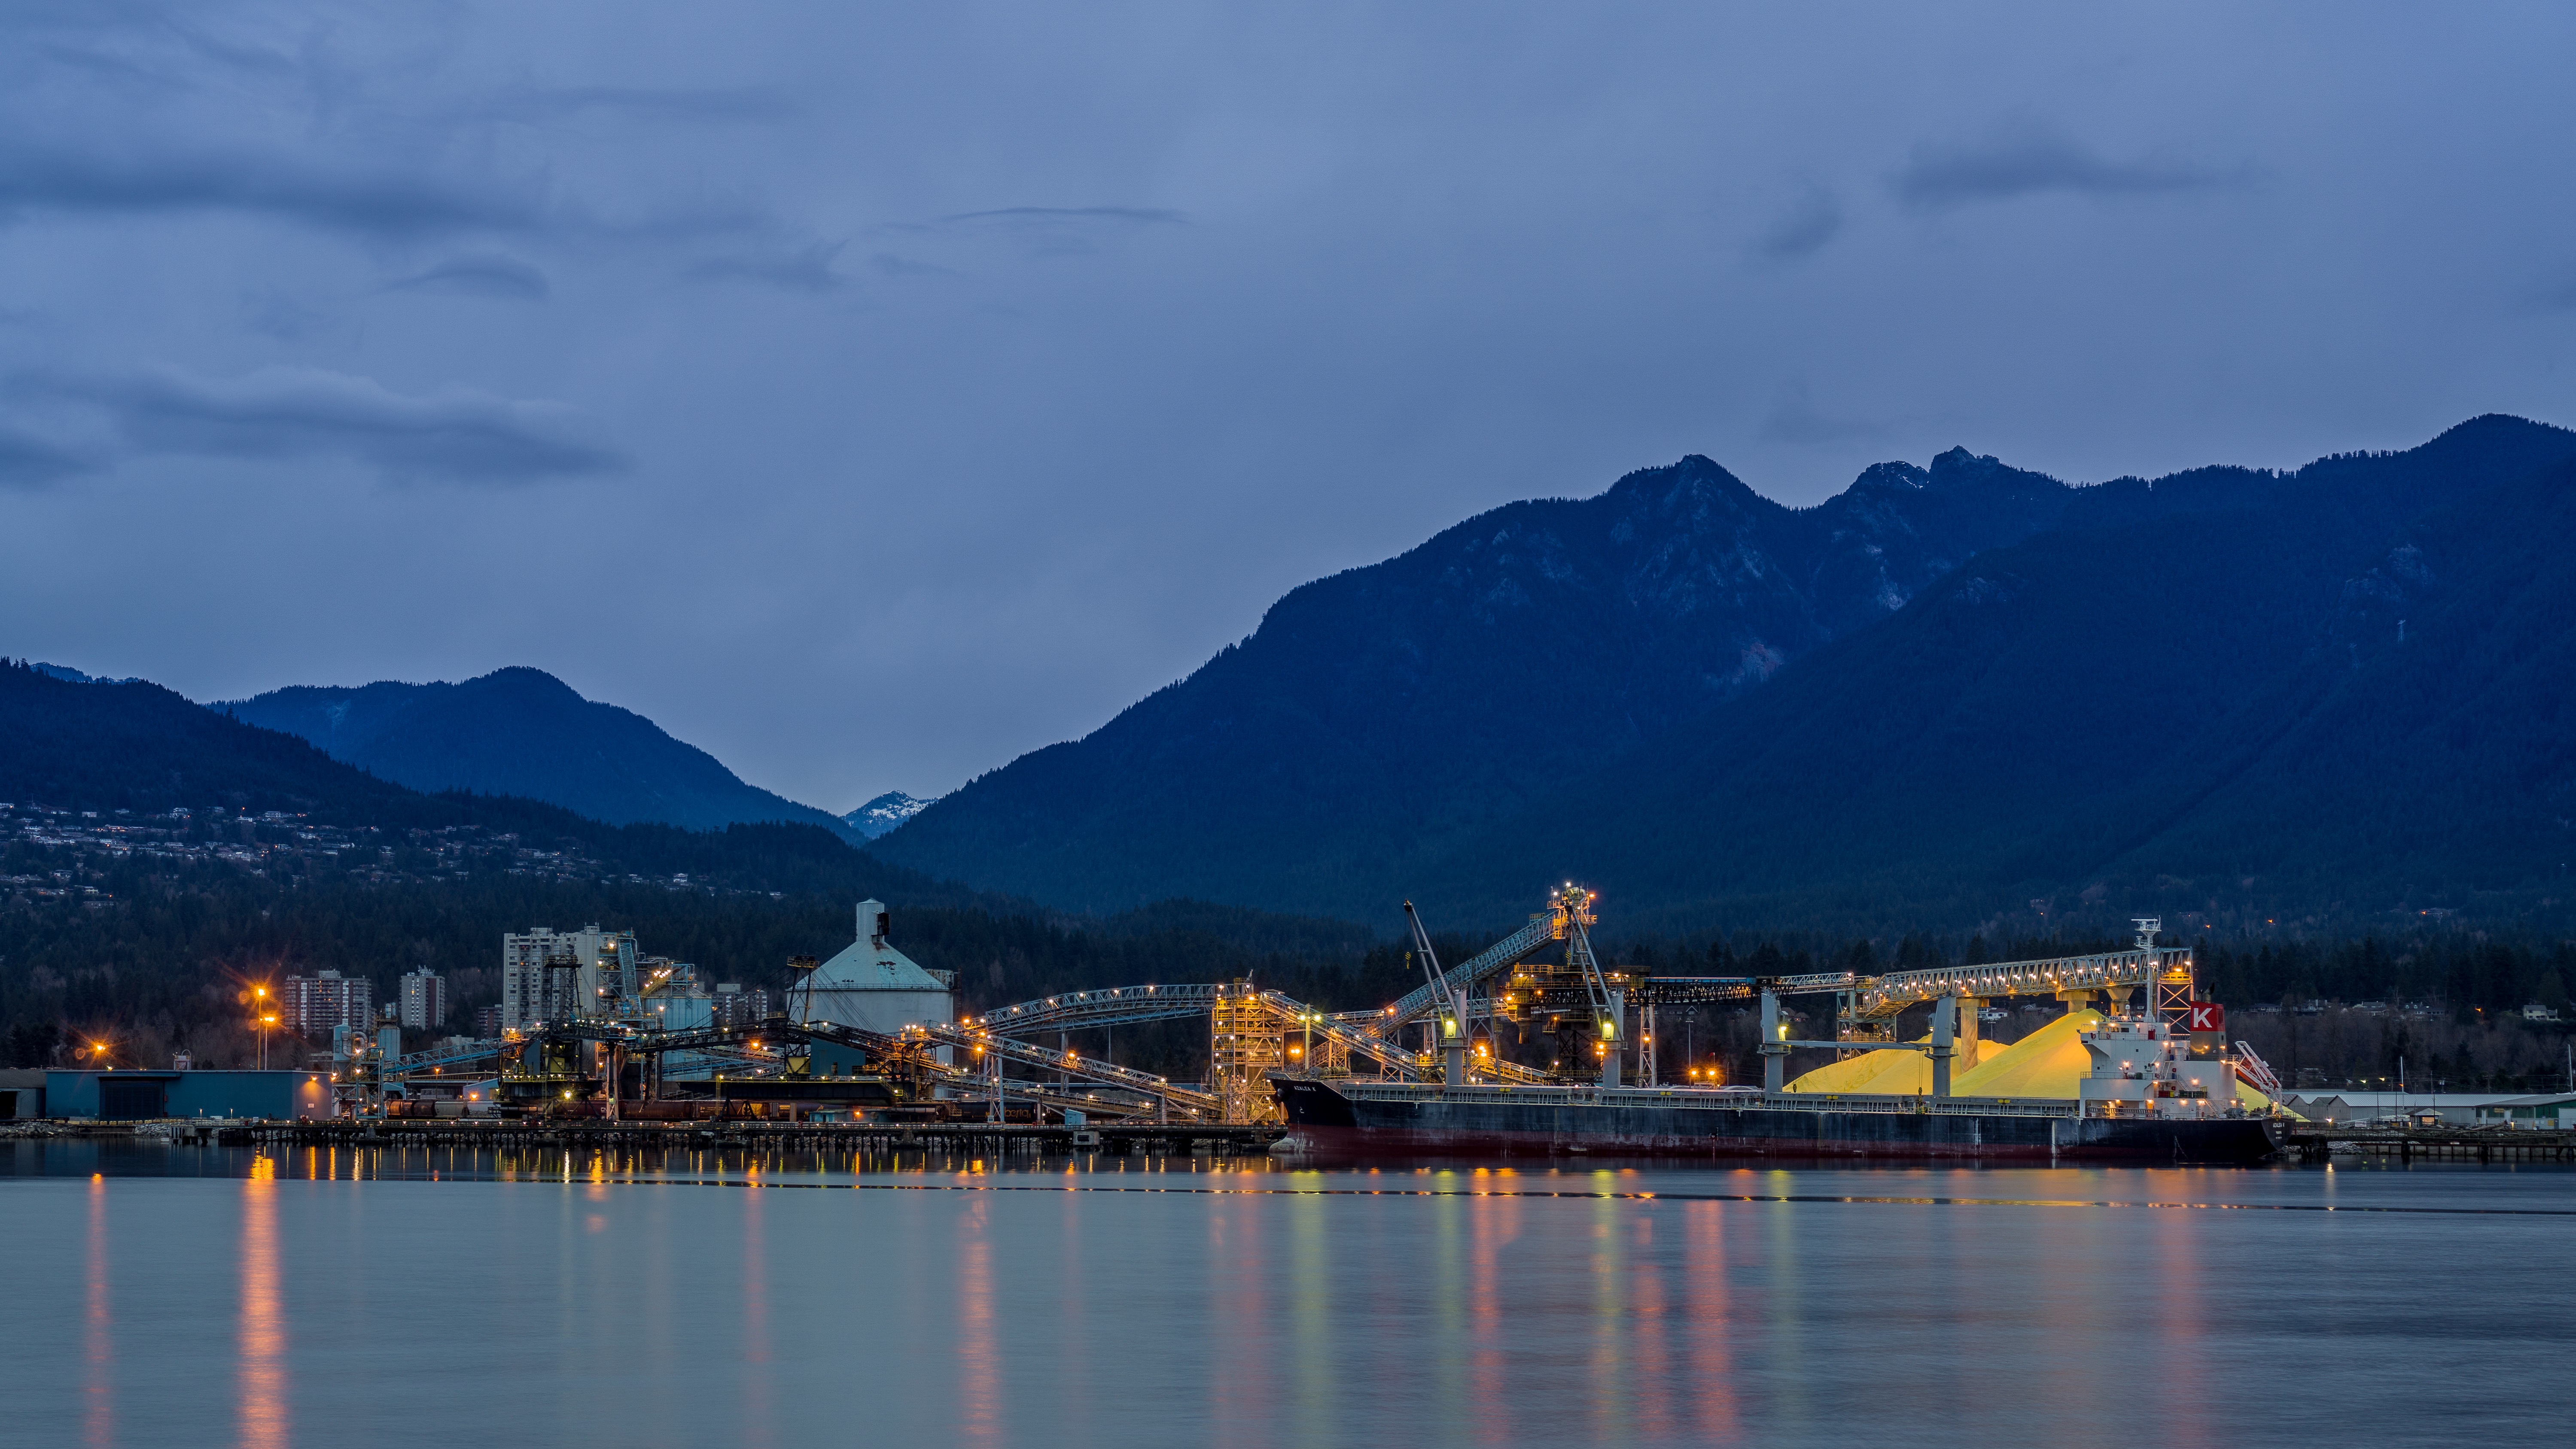
sea, coast, mountain, cloud, morning, lake, dawn, river, mountain range, dusk, evening, reflection, vehicle, bay, harbor, fjord, landform